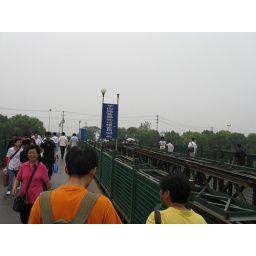
This bridge made a really impressive metal clanking noise if you walked in stride with the person in front of you